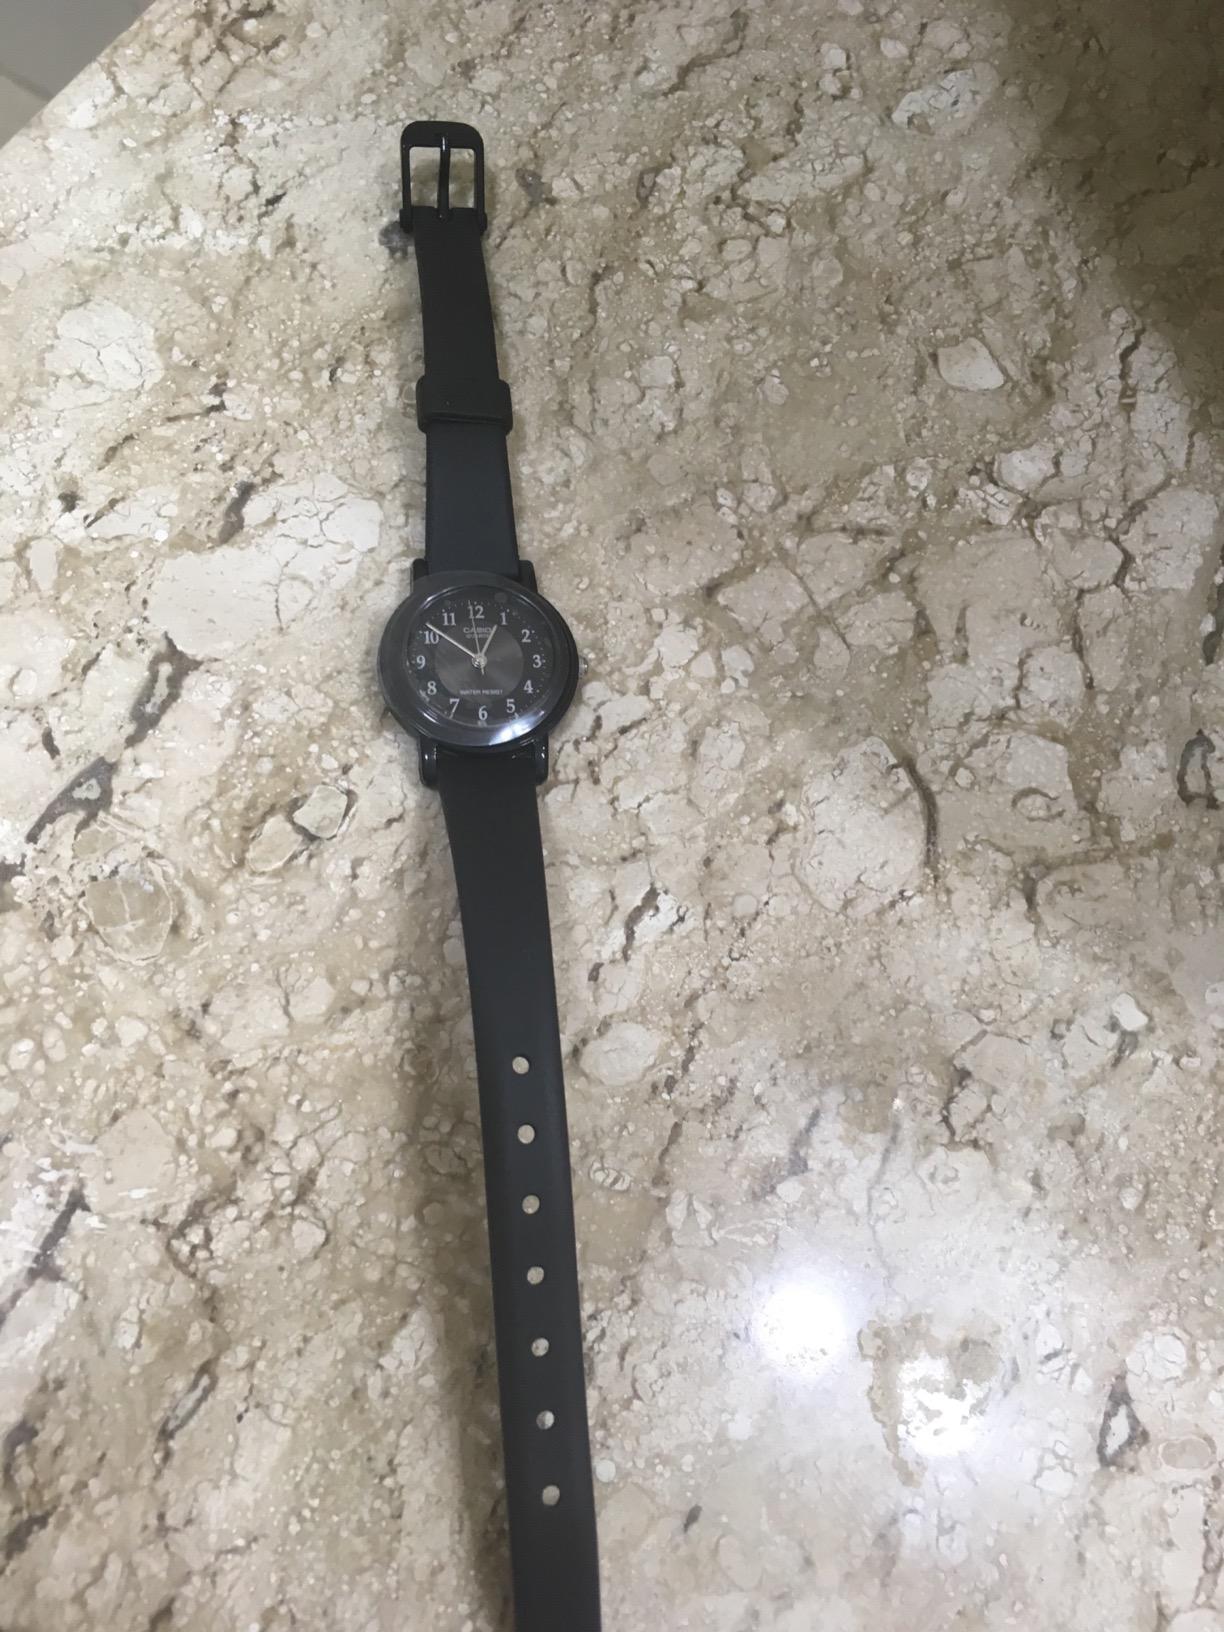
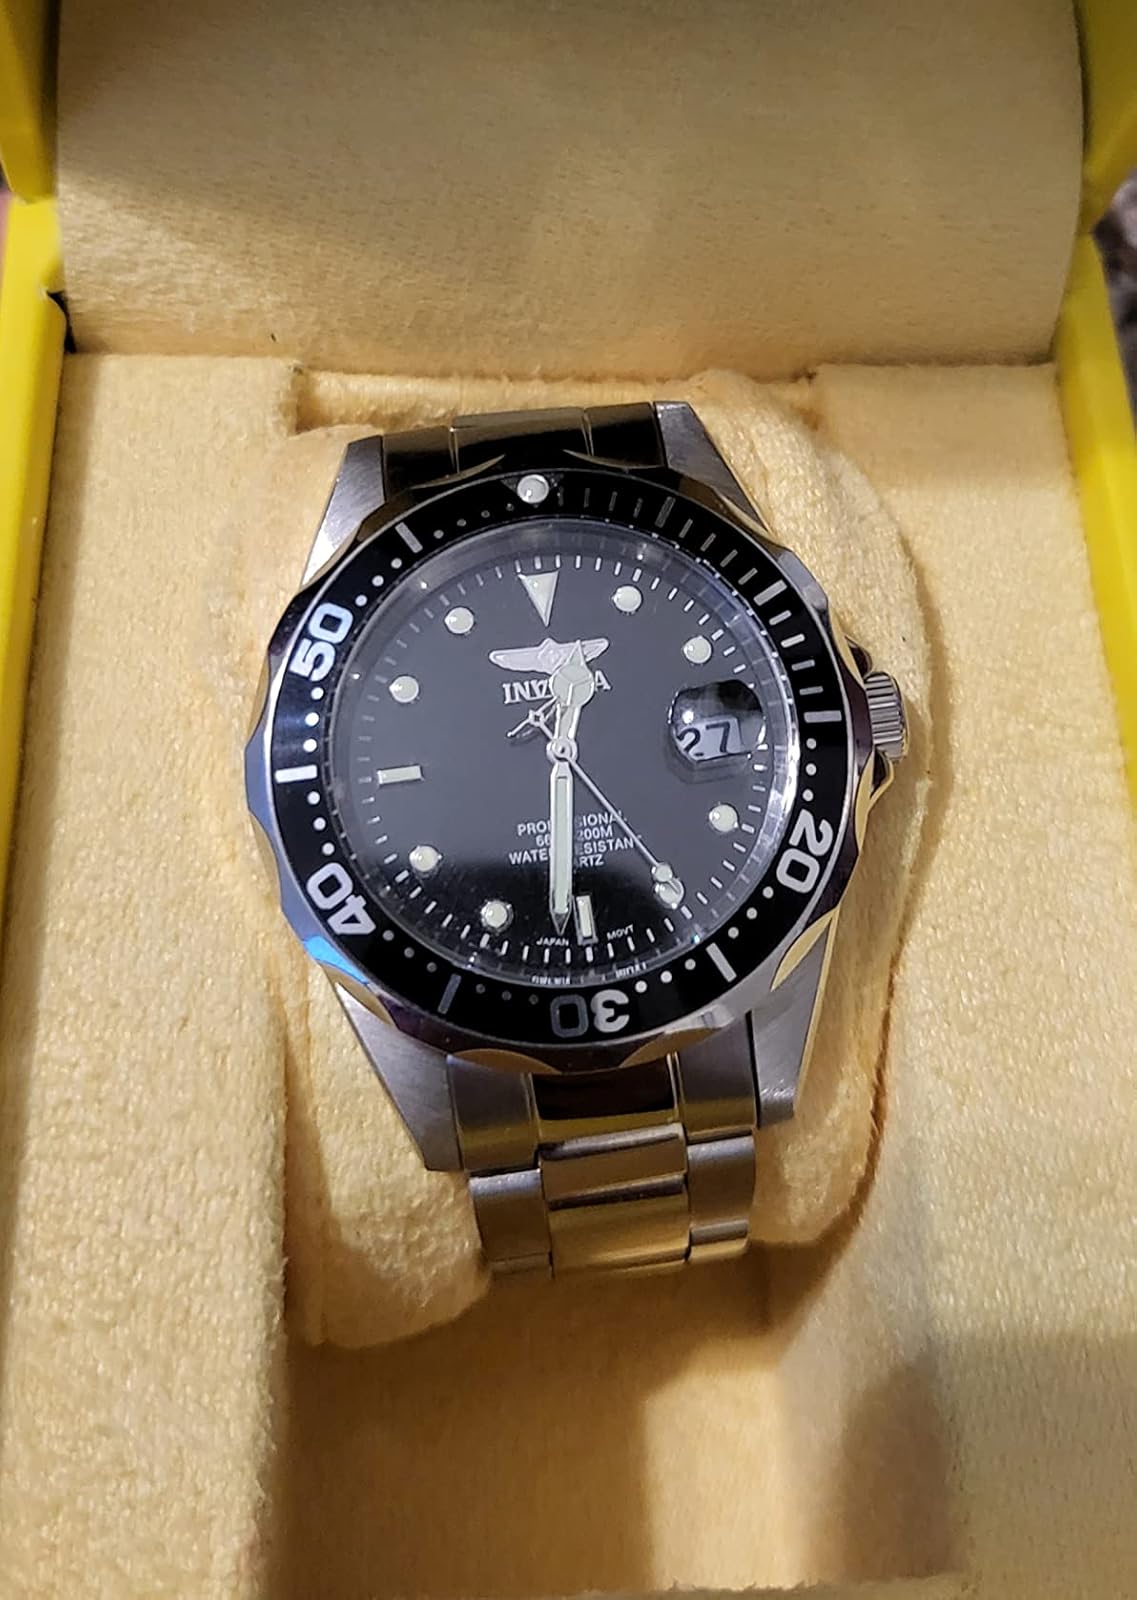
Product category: accessories_watch
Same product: no